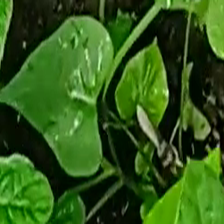
Weed species: Obscure_morning _glory(Ipomoea obscura)